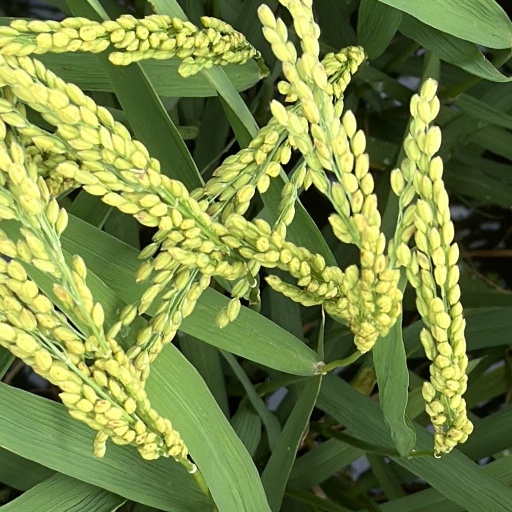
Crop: rice